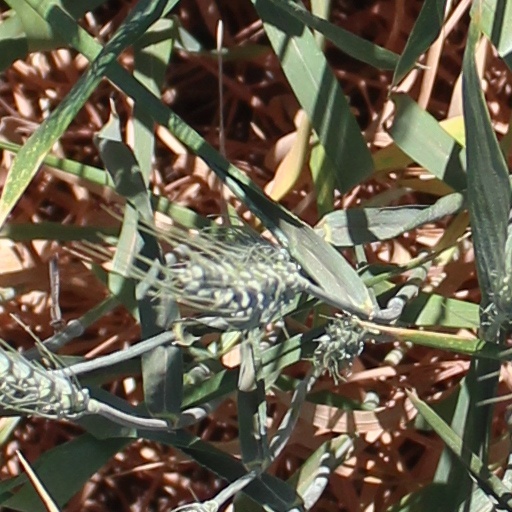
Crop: wheat